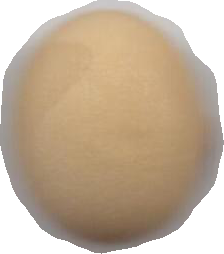
Variety: Anjasmoro